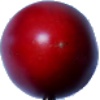
Label: Tamarillo 1